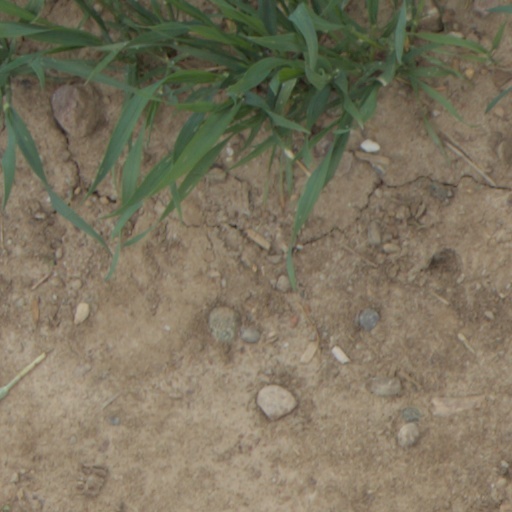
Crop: wheat